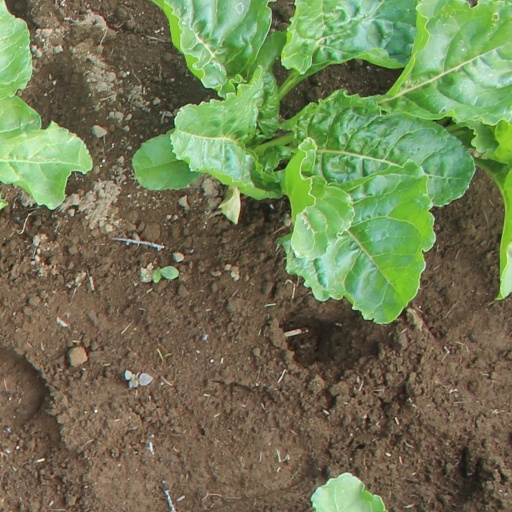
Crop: sugar beet